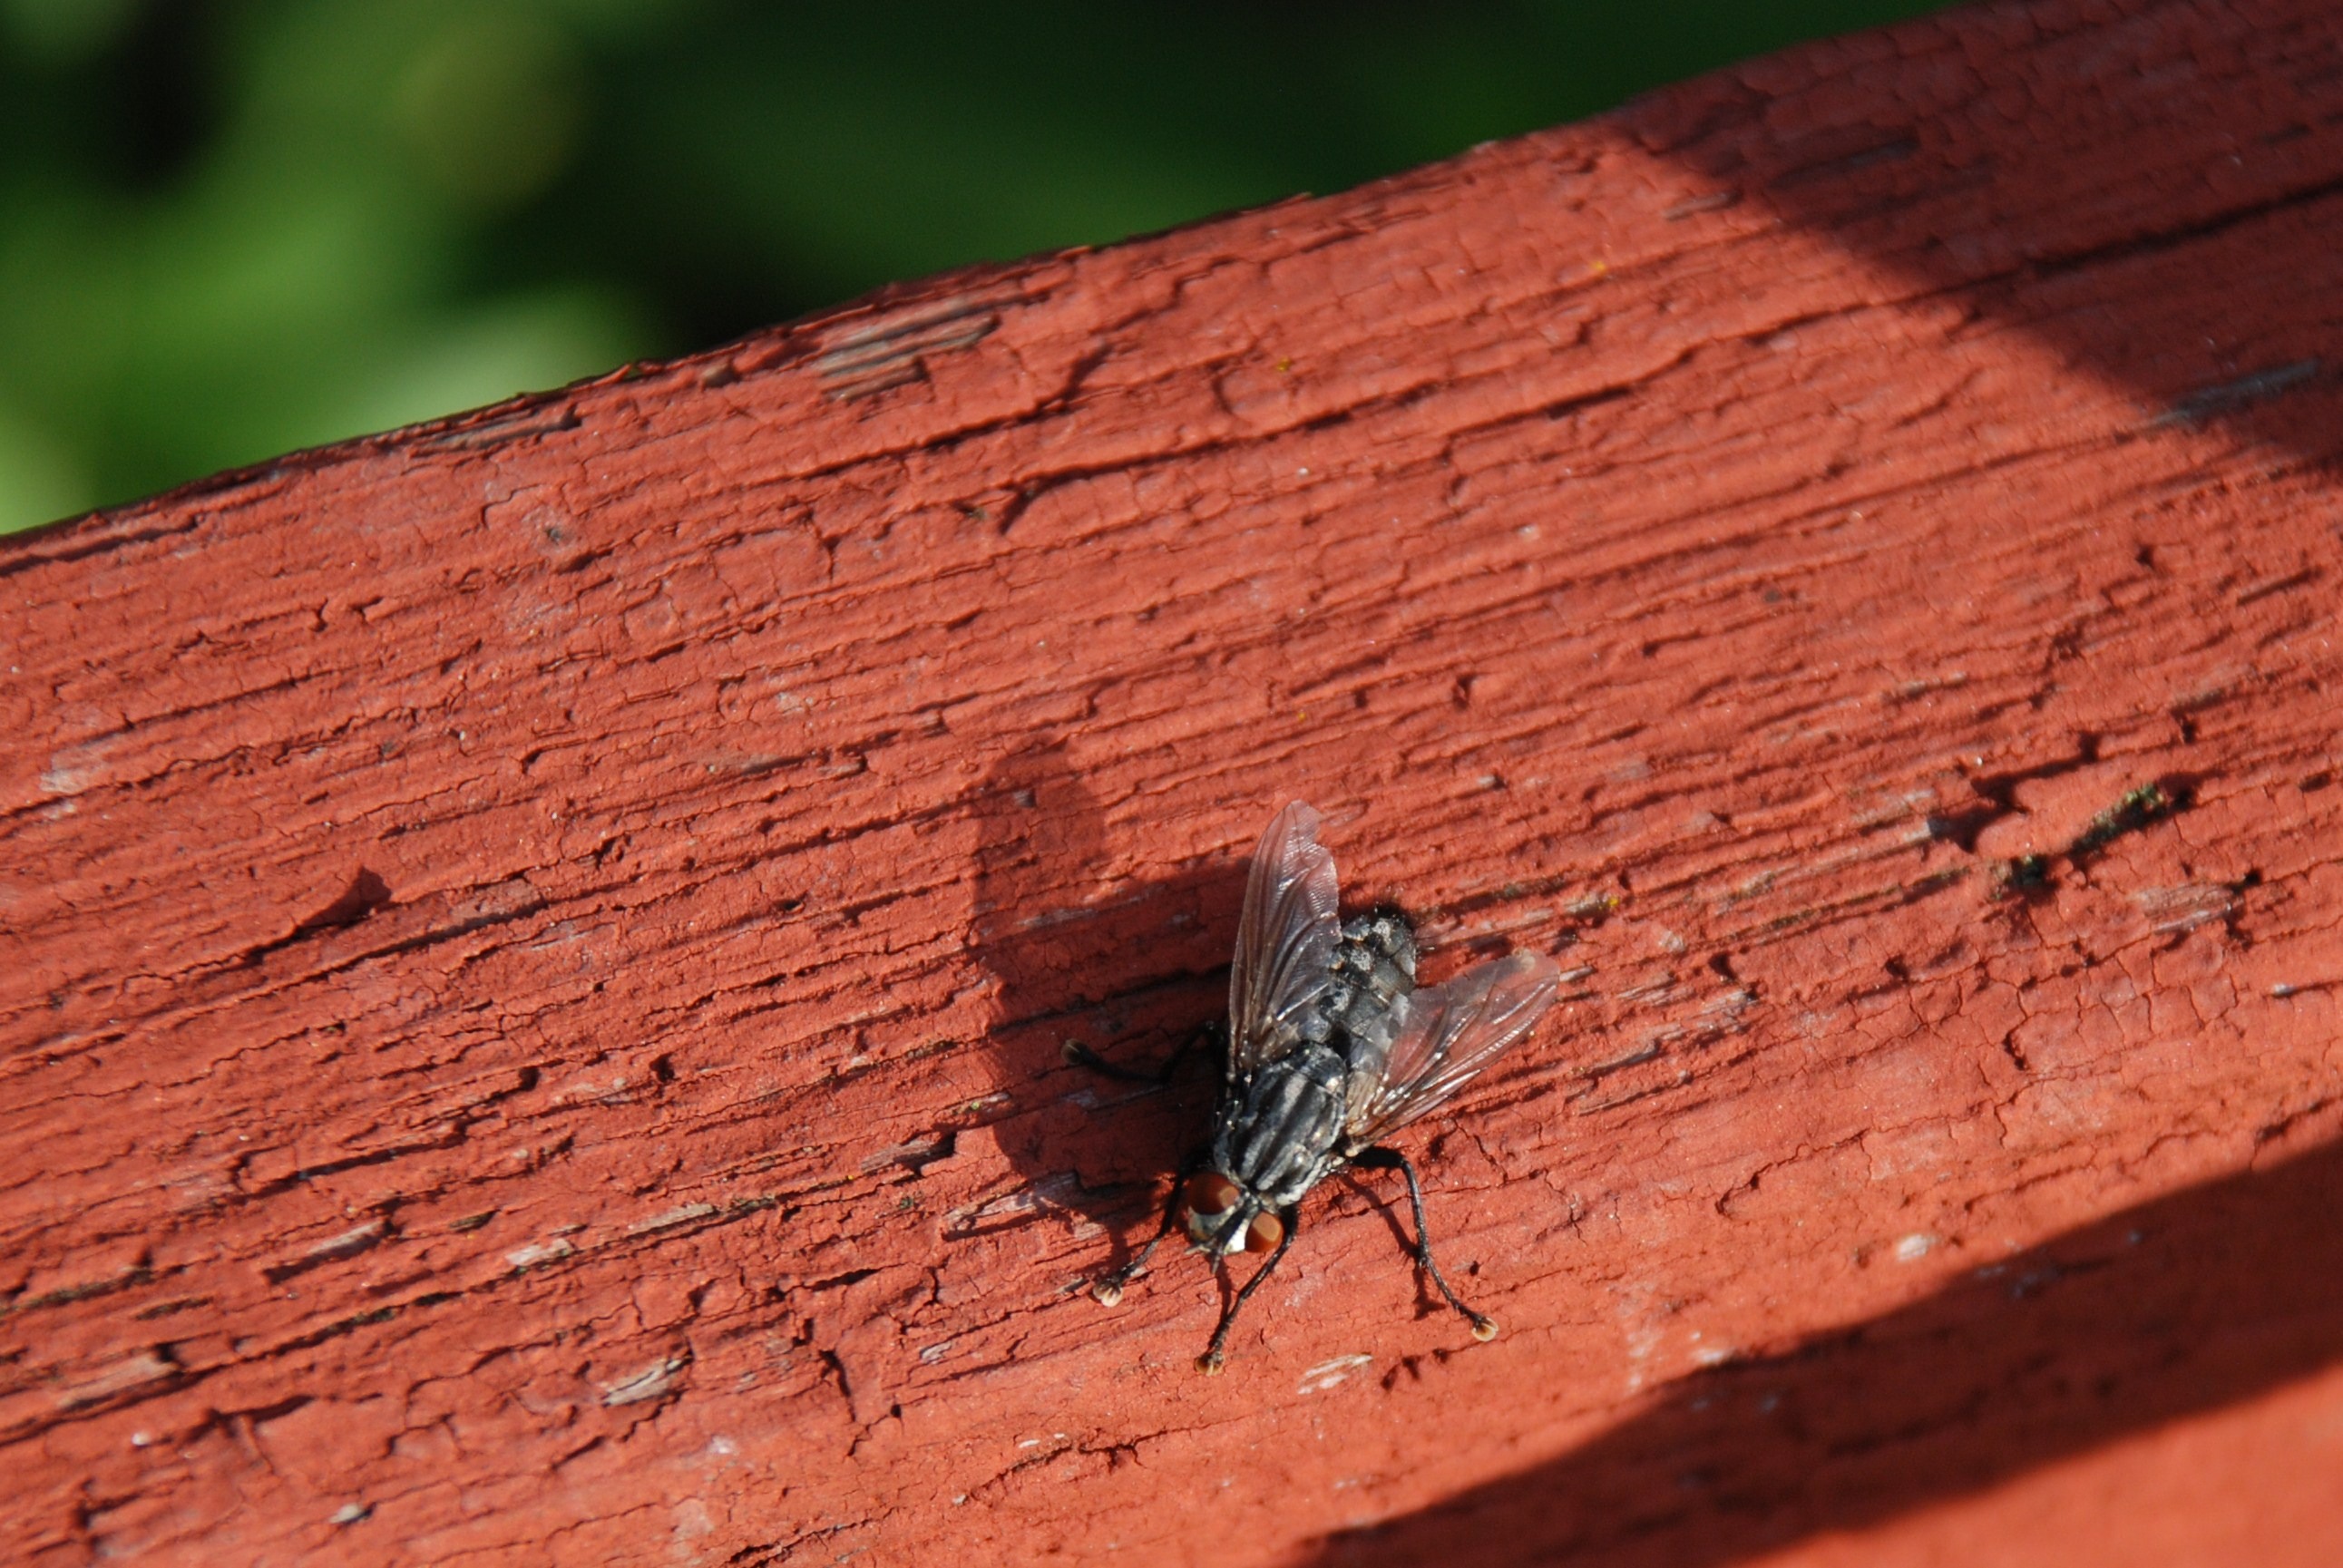
nature, wing, wood, leaf, animal, fly, wildlife, antenna, red, insect, flight, soil, bug, dirty, fauna, invertebrate, ecology, close up, eye, hairy, creature, creepy, common, domestic, pest, nasty, buzz, housefly, macro photography, disease, unhygienic, irritation, bothersome, annoying, disgusting, nuisance